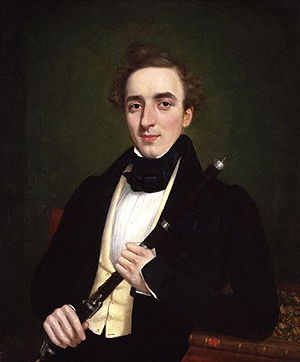
Charles Nicholson
Charles Nicholson var en britisk fløjtenist og komponist, som regelmæssigt spillede i London. Han var solist ved mange Royal Philharmonic Society-koncerter fra 1816-1836 og førstefløjtenist i teaterorkestrene. Han turnerede ekstensivt i Storbritannien, men aldrig i det øvrige Europa. Udover at undervise mange elever skrev han studier i fløjtespil, som blev udgiver gennem det 19. århundrede.